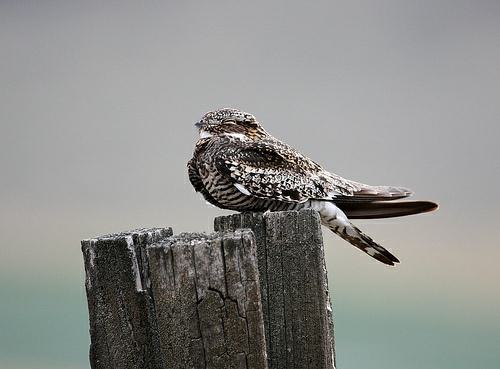
A photo of a nighthawk